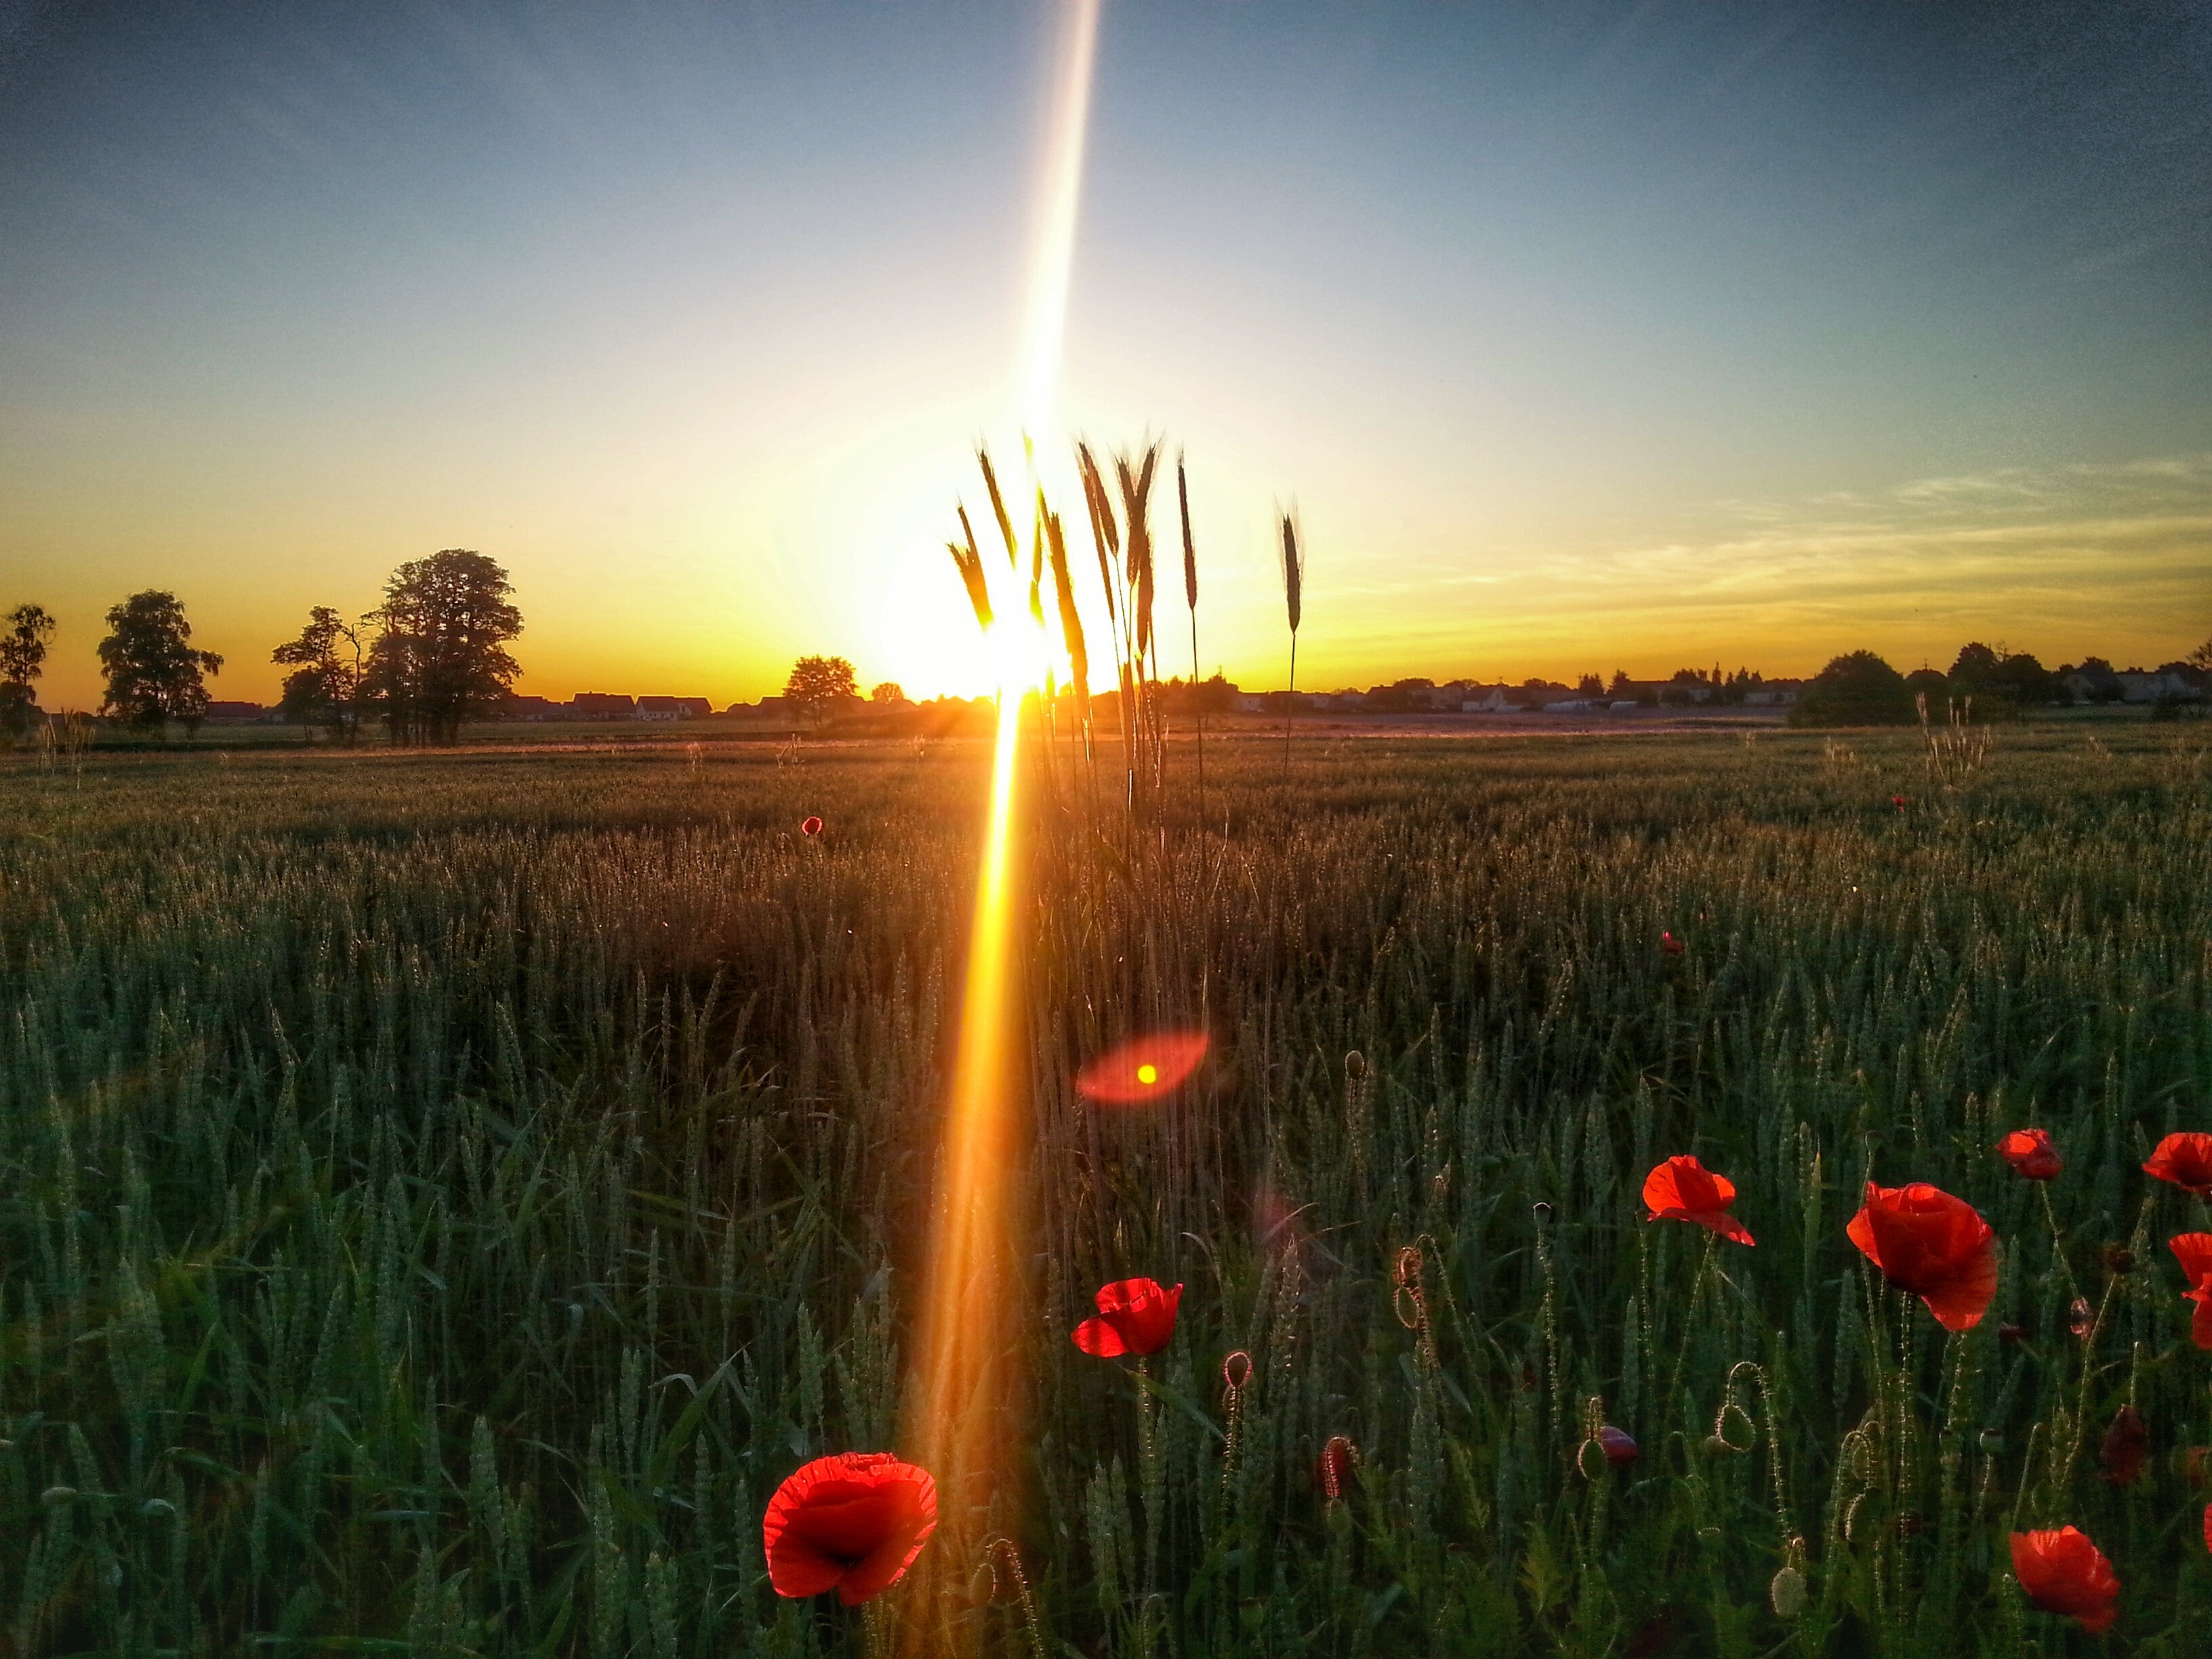
nature, grass, horizon, cloud, plant, sky, sun, sunrise, sunset, field, meadow, prairie, sunlight, morning, flower, dawn, dusk, evening, agriculture, plain, grassland, poppies, flowering plant, natural environment, grass family, land plant